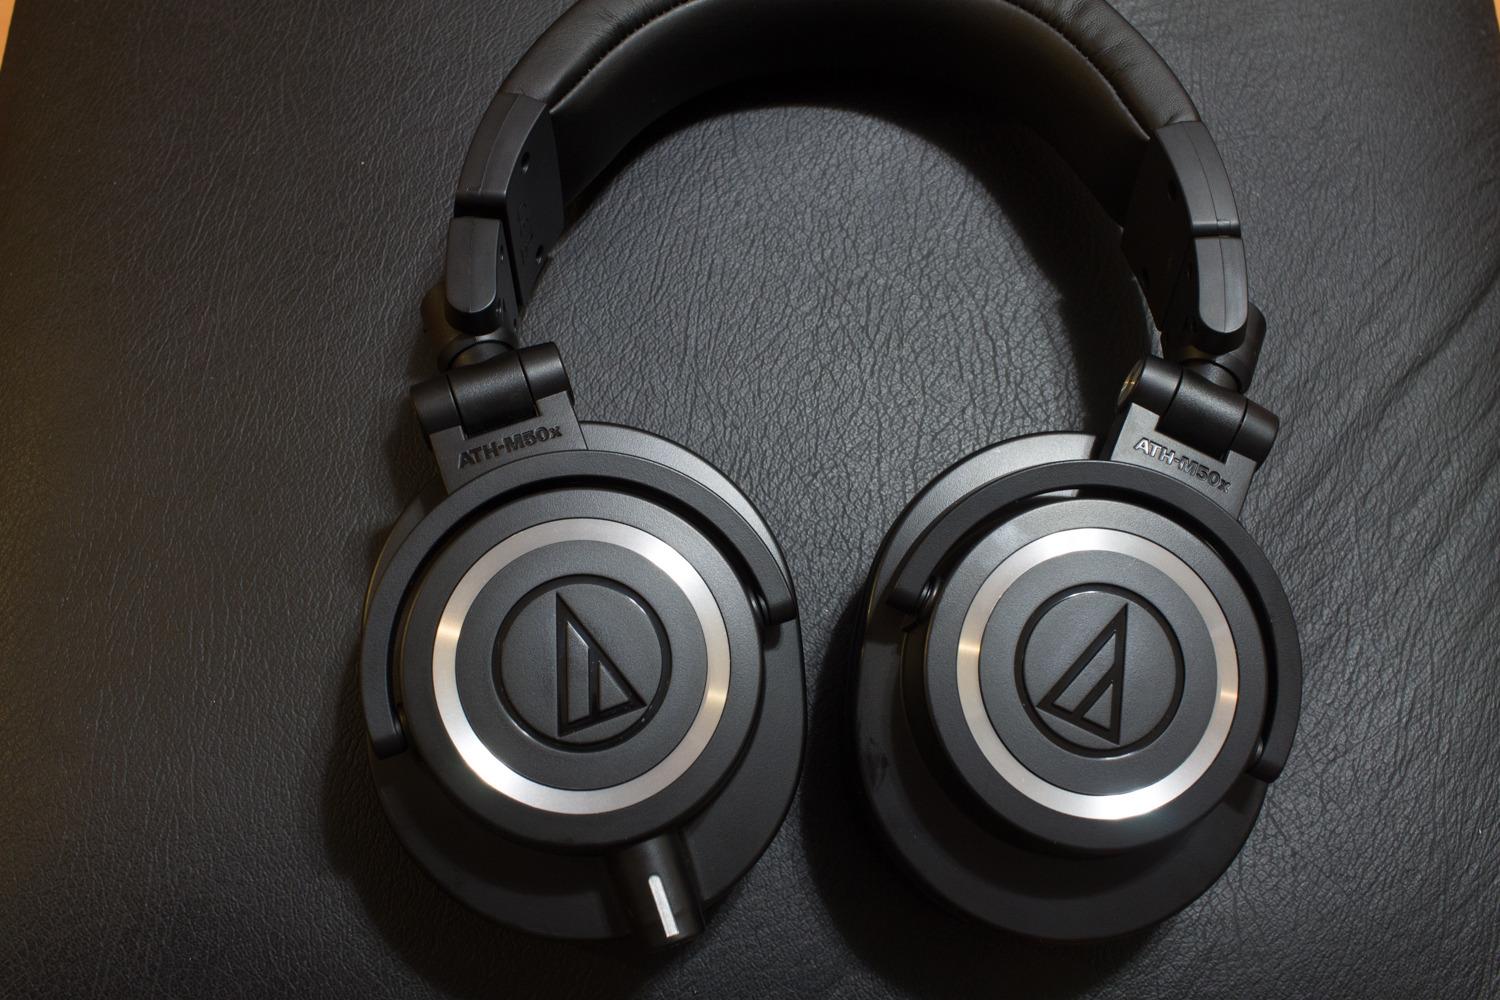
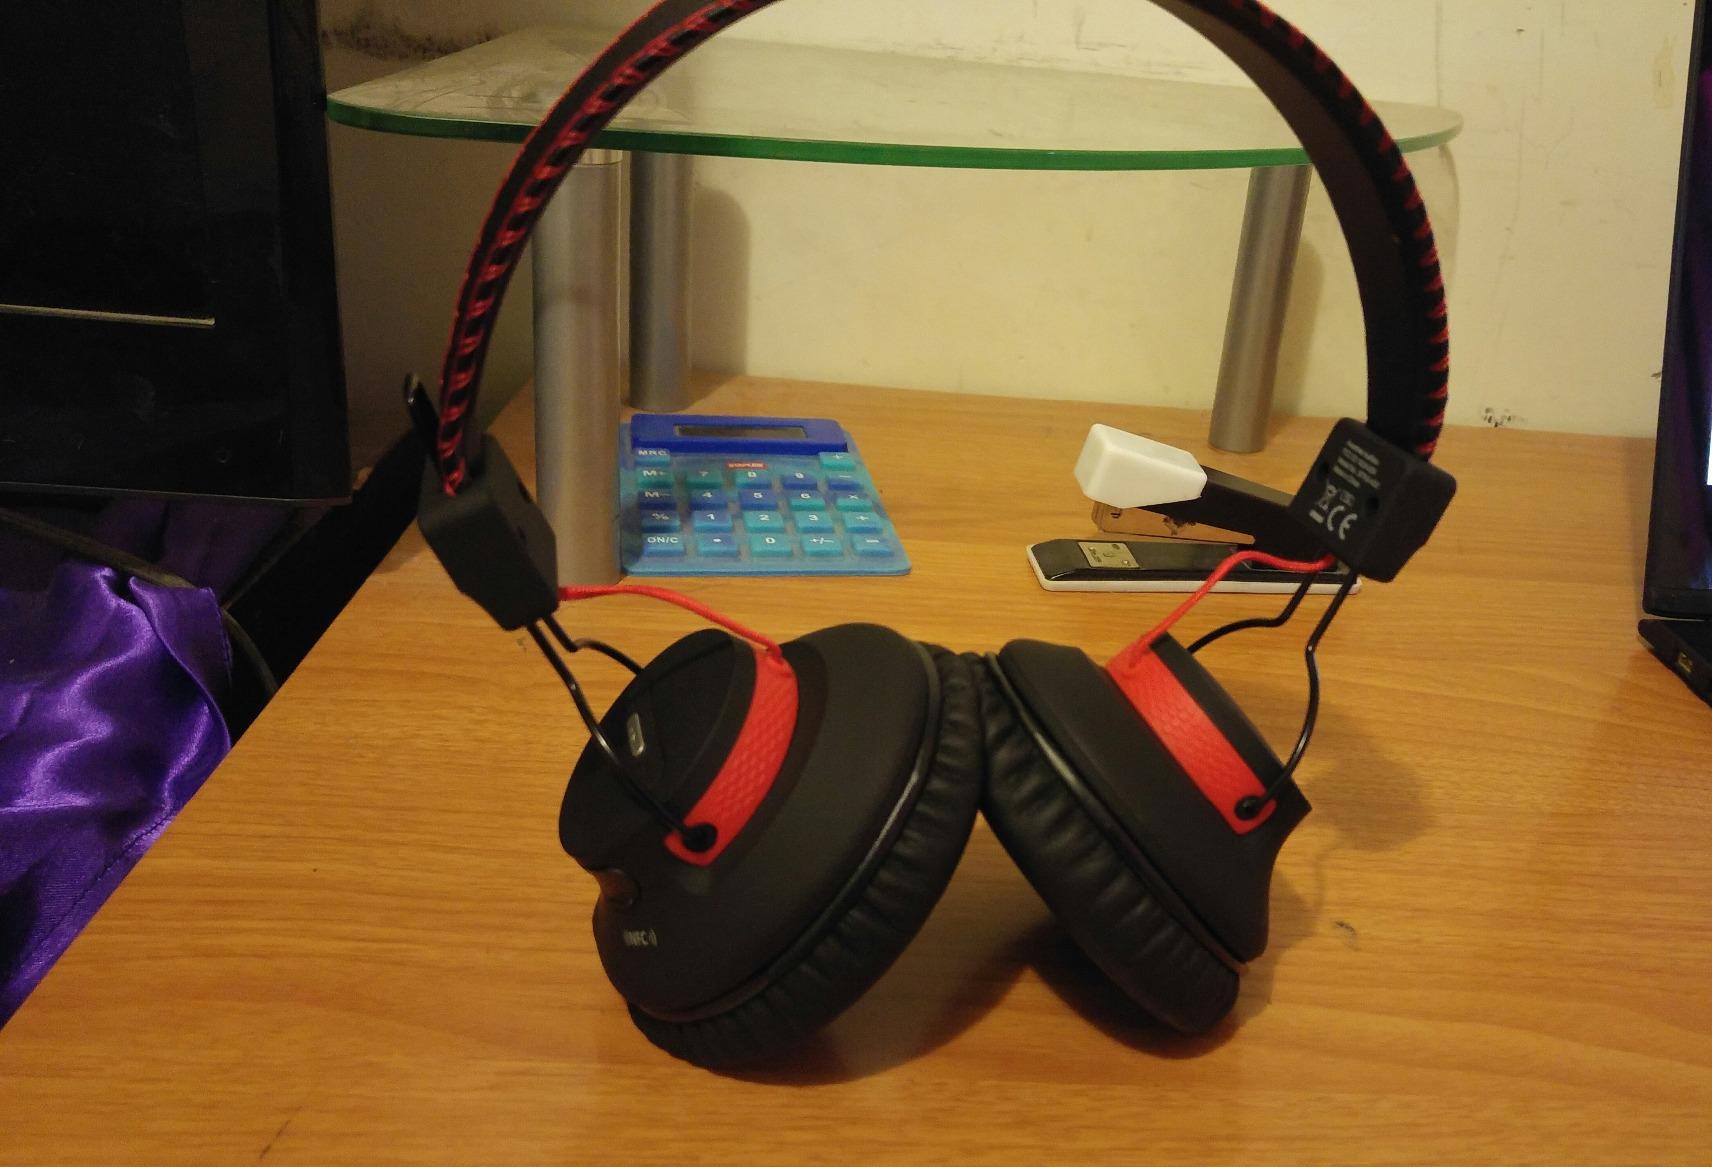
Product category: headphones
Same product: no